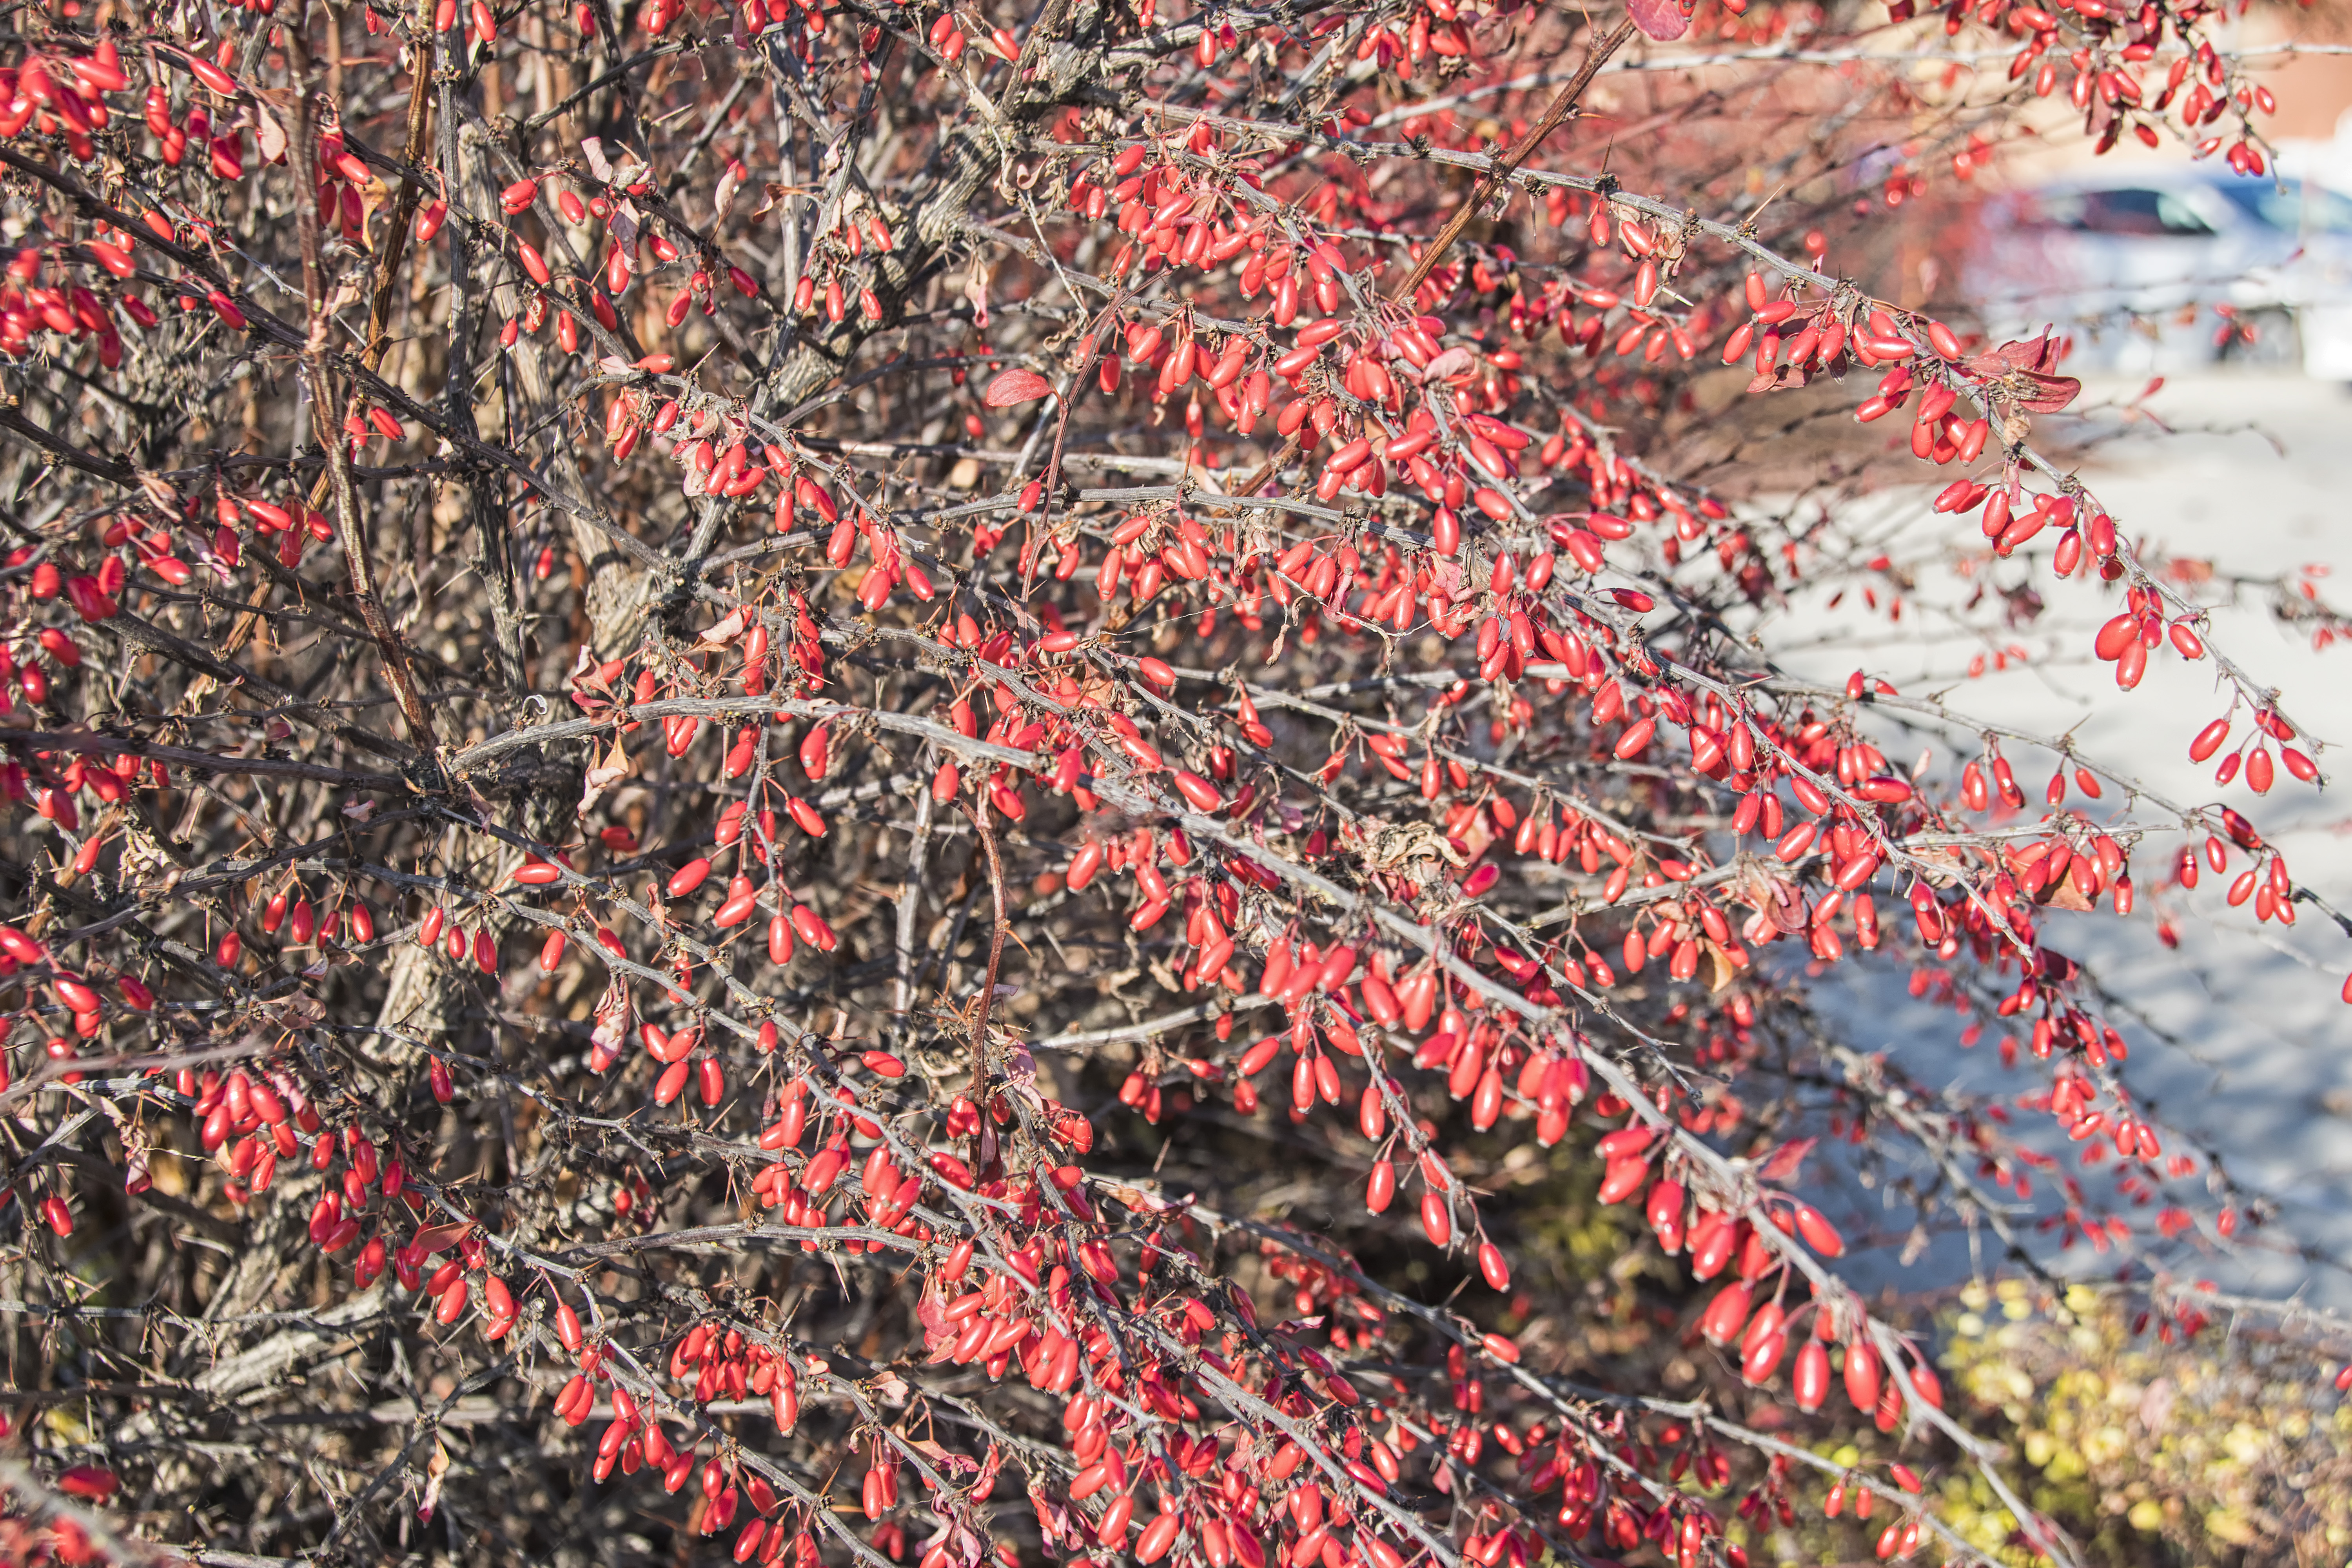
tree, nature, branch, plant, fruit, leaf, flower, frost, food, produce, autumn, flora, season, maple tree, canada, shrub, quebec, rowan, sherbrooke, flowering plant, woody plant, land plant